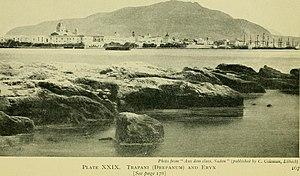
Trapani, ou Drépane, est une ville italienne dans la province dont elle est la capitale qui se situe dans la partie occidentale de la Sicile. C'est aussi un nom de famille. La ville est connue pour avoir développé l’extraction et la commercialisation du sel, en relation avec sa position naturelle en bordure de la mer Méditerranée et son port, qui servait dans l'Antiquité de débouché commercial à la ville d’Erice, située sur le mont qui domine Trapani, et qui était alors plus connue grâce à son sanctuaire d'Aphrodite. Les autres activités de la ville sont principalement la pêche, notamment celle du thon, l’extraction et le commerce du marbre et le travail du corail.